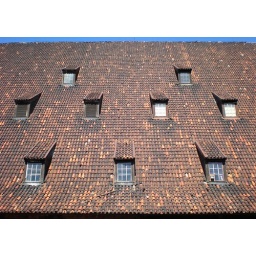
roof of the old mill house in gdansk, poland